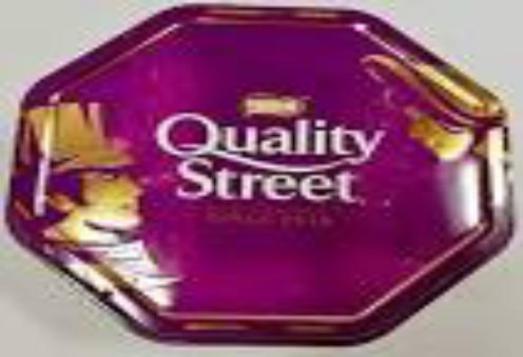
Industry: Food